Thomas Seymour, 1st Baron Seymour of Sudeley

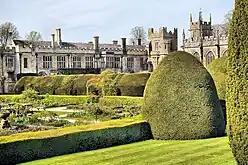
Sudeley Castle

Seymour returned to court just before Henry VIII died in January 1547, leaving Catherine one of the wealthiest women in England. According to the King's will, a regency council was constituted to rule on behalf of the nine-year-old orphaned King Edward. Thomas Seymour became 1st Baron Seymour of Sudeley, and his older brother Edward became Duke of Somerset, and is often, therefore, referred to as "Somerset". In addition, Thomas Seymour saw his brother rise, amid the contentious and dangerous politics of the English Reformation, to the position of chief councillor with an approved title of "Protector" regent, referred to unofficially as Lord Protector of England, in effect, ruler of the realm as regent for his nephew, the king. Thomas began to resent his brother and the relationship between them began to dissolve. Although Thomas was named Lord High Admiral as a concession, he was consumed by jealousy of his brother's power and influence and worked to unseat and replace his brother as Lord Protector.